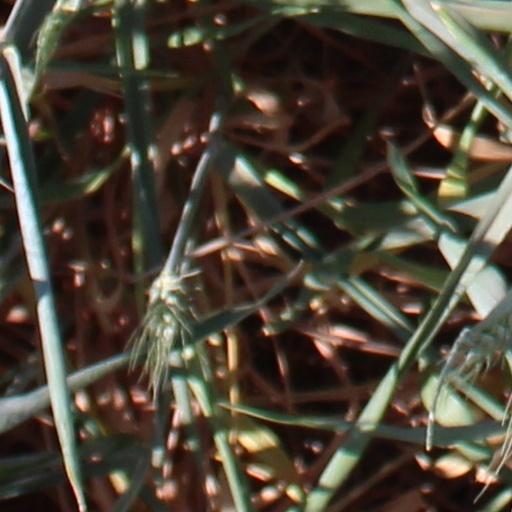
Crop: wheat